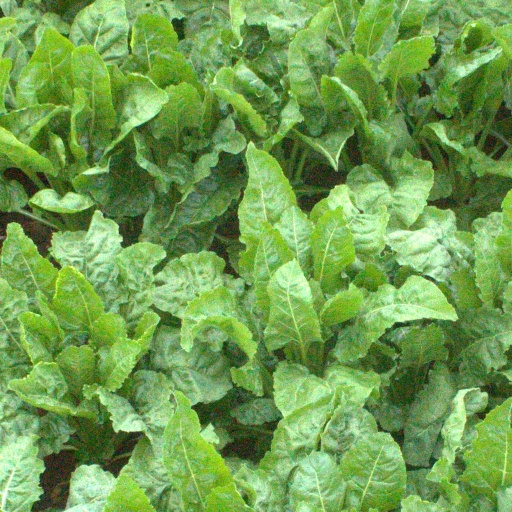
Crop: sugar beet